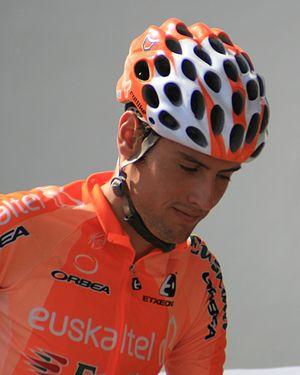
Andoni Lafuente, à l'Eneco Tour 2008, à Ardooie
Andoni Lafuente Olaguibel, né le 6 septembre 1985 à Ermua, est un coureur cycliste espagnol. Il fait ses débuts professionnels en 2007 au sein de l'équipe espagnole Euskaltel-Euskadi. En 2010, il rejoint Cespa Euskadi pour se consacrer principalement à la piste.